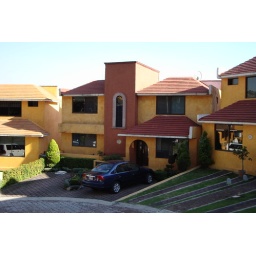
House 3 in front of blue car